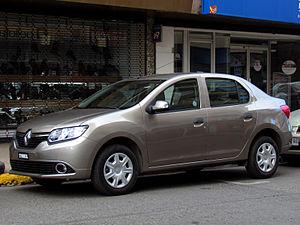
Oyak-Renault est un constructeur turc du groupe automobile Renault dont l'usine est située dans la province de Bursa depuis 1969. Il fabrique les modèles Renault Symbol.Thalia est utilisé à la place de Clio en général à l'exportation dans les ex pays de l'est, Renault Clio III et Renault Clio IV, Renault Fluence, Renault Mégane et la nouvelle voiture électrique Renault Fluence Z.E.. La capacité maximale de production de l'usine est 360 000 voitures et 450 000 moteurs par année. Le président-directeur général de Oyak-Renault est Ales Bratoz depuis le 1ᵉʳ octobre 2013, succédant à Tarık Tunalıoğlu.